Houtwijk

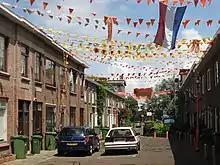
A street in Houtwijk decorated during the 2010 FIFA World Cup

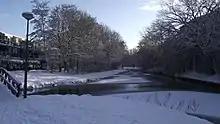
Houtwijk during winter

Houtwijk is young neighbourhood in comparison to other neighbourhoods in The Hague. The area was for a long time part of the village Loosduinen and during this period was a green area used by farmers with no residents living on it. The farmers used the area for the cultivation of fruits and vegetables, which then could be sold to the villagers via the local market or to other people in the surrounding areas. To do this the farmers made use of the canal in Loosduinen, since this was the most efficient way to transport the fruits and vegetables in both a cheap and fast manner. Furthermore, to sell their vegetables and fruits to nearby areas the farmers could make use of the Oude Haagweg, which is a road that has been used since medieval times and connects Loosduinen with the cities 's-Gravenzande and The Hague ('s-Gravenhage). Later, small auctions were created at other important roads, such as the Jan le Griepweg and the G.J. Van Marrewijklaan, to better reach customers outside Loosduinen. The popularity of these roads led over the centuries to numerous people settling along these roads. Nonetheless, most of the area was used for the cultivation of fruits and vegetables until the mid-20th century.